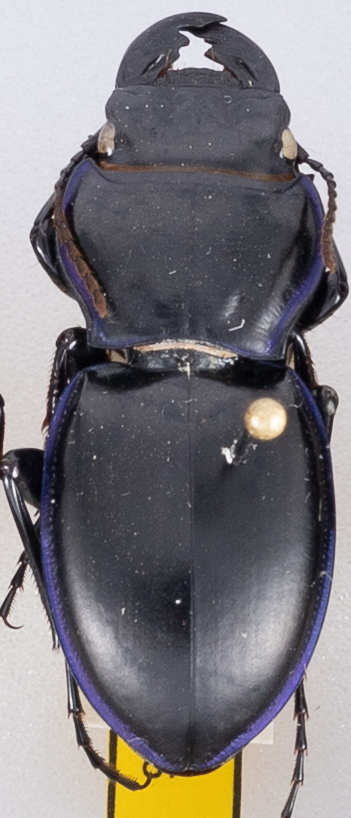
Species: Pasimachus californicus
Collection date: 2022-06-20
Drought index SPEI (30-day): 0.484
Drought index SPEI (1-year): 0.058
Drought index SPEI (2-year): -0.06